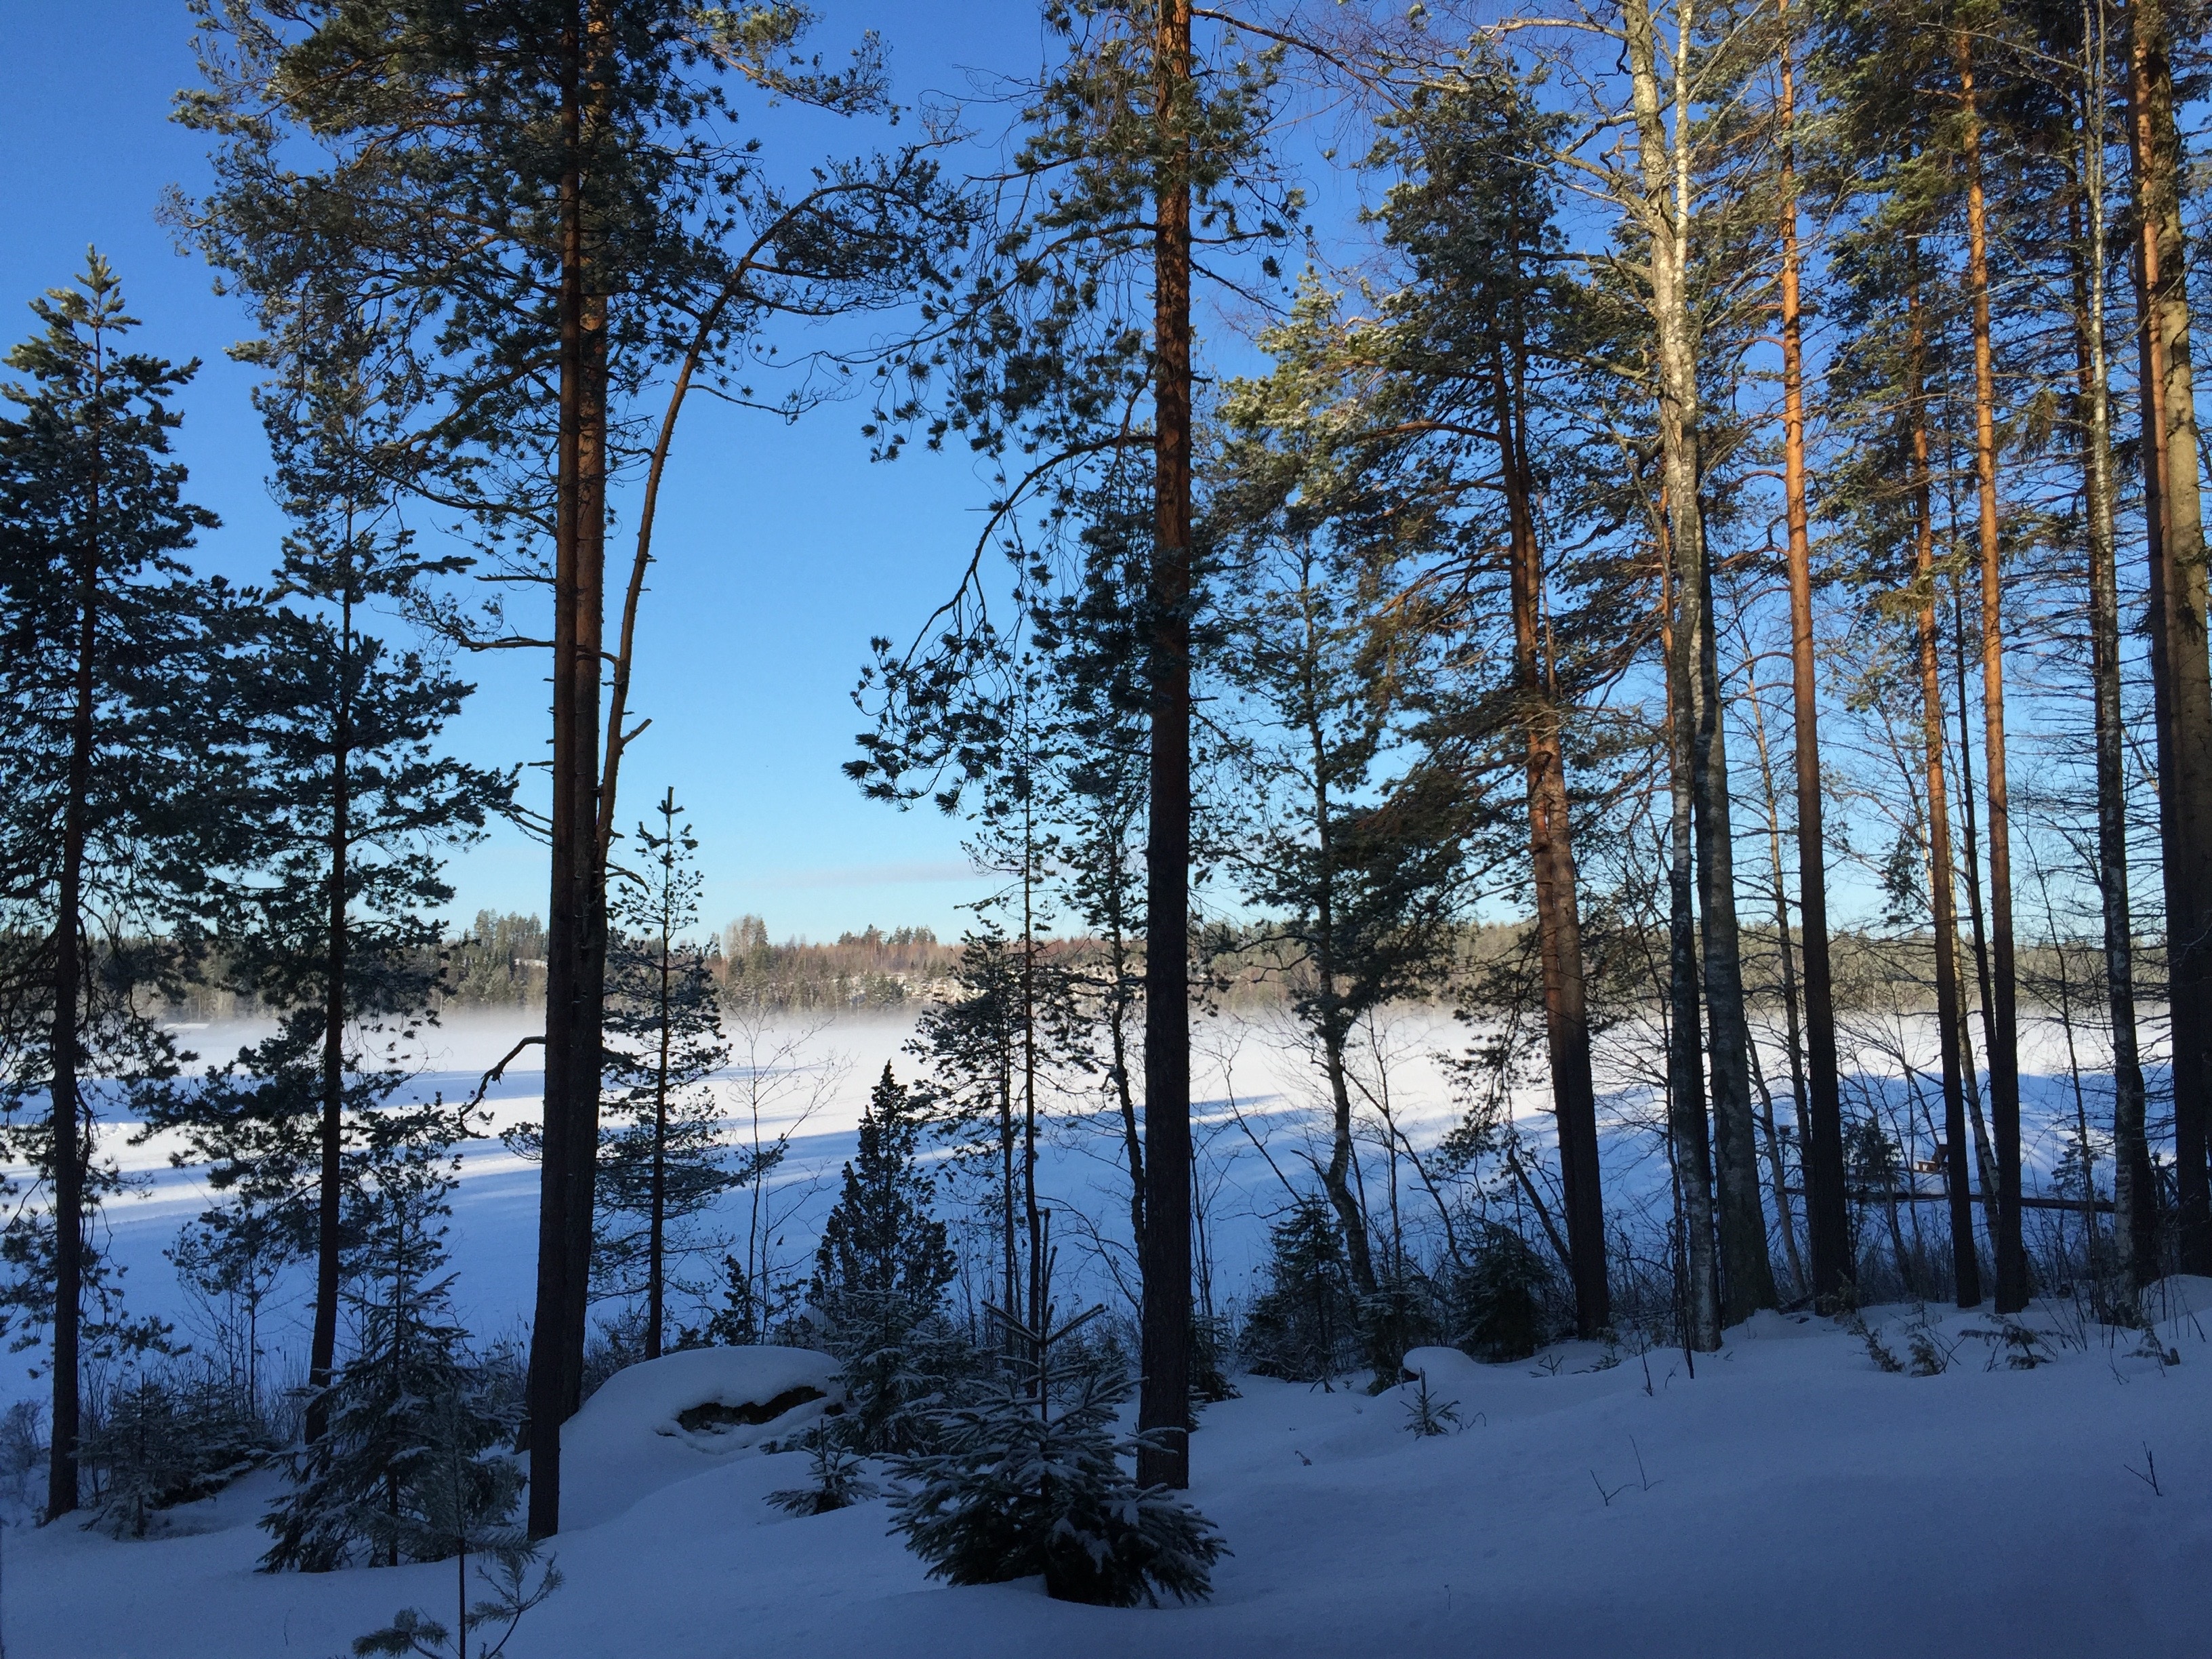
landscape, tree, nature, forest, wilderness, branch, mountain, snow, cold, winter, plant, sunrise, white, weather, snowy, freeze, season, blue sky, winter landscape, spruce, finland, woodland, habitat, ecosystem, freezing, snow landscape, biome, coniferous trees, natural environment, woody plant, temperate coniferous forest